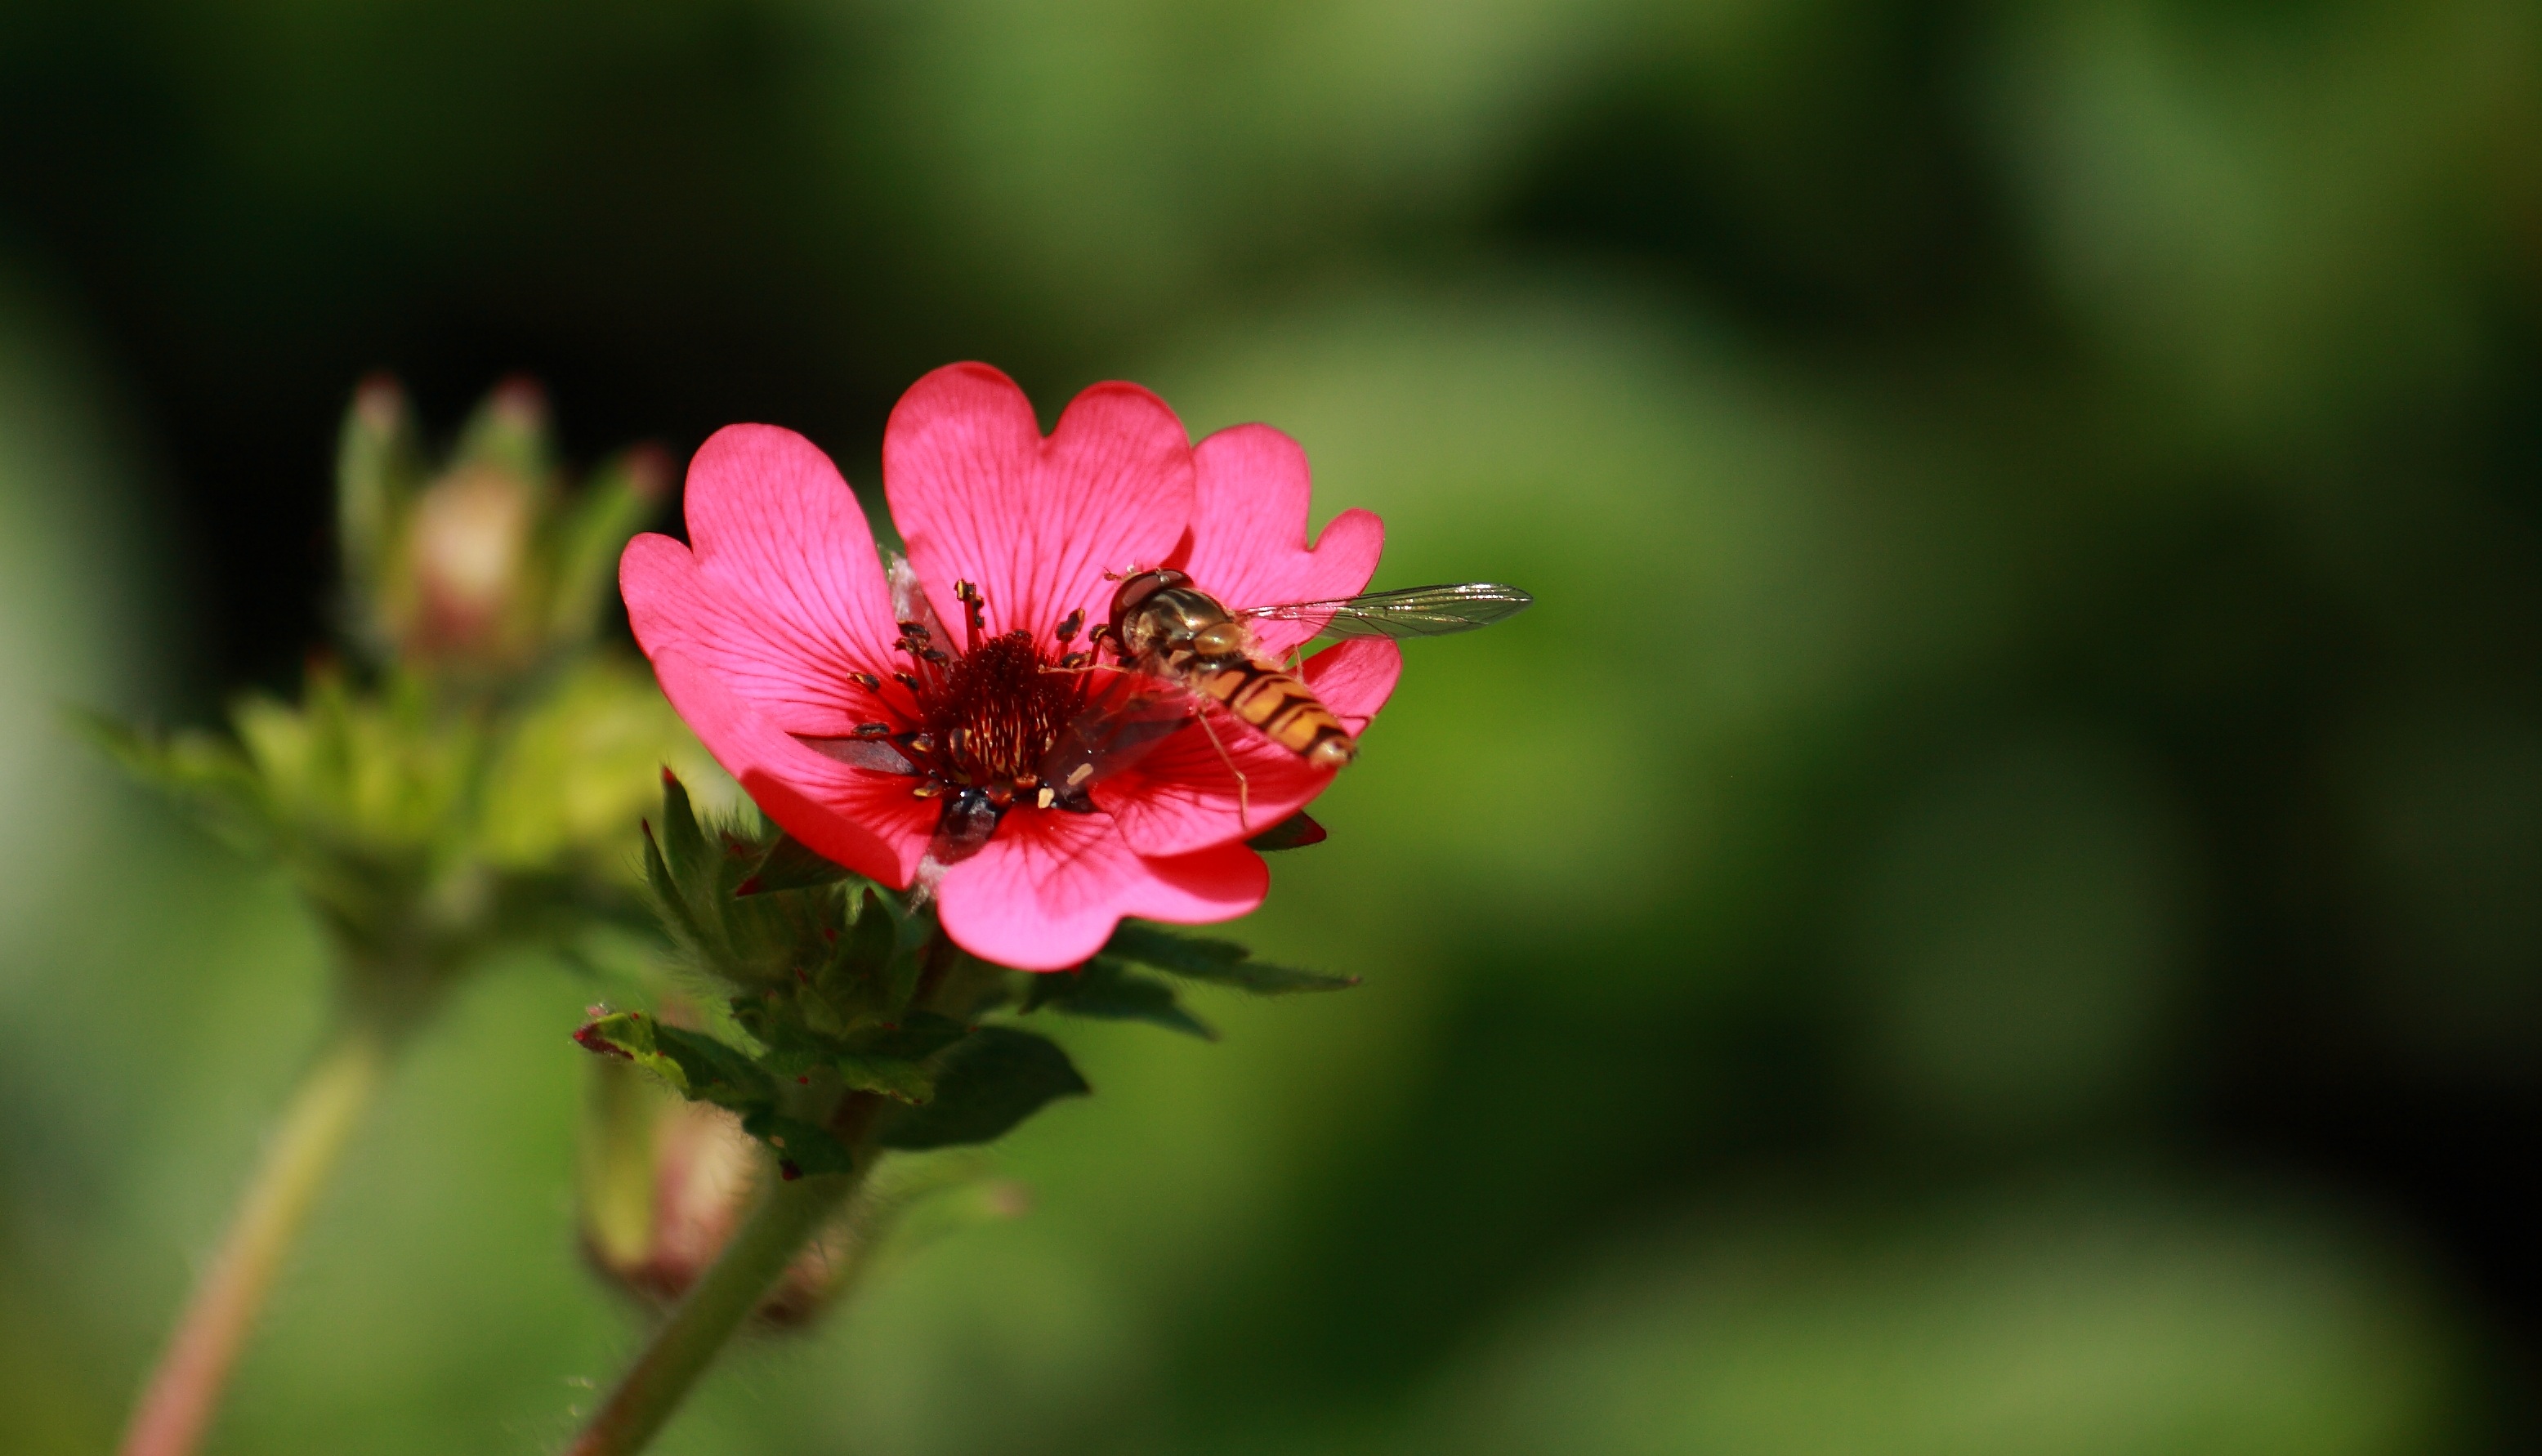
nature, blossom, plant, photography, flower, petal, summer, green, insect, natural, botany, flora, wildflower, close up, nectar, macro photography, flowering plant, daisy family, plant stem, land plant